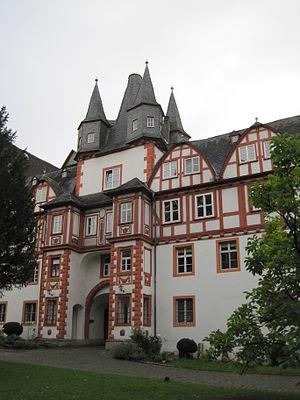
Hungen est une municipalité allemande située dans l'arrondissement de Giessen et dans le land de la Hesse.